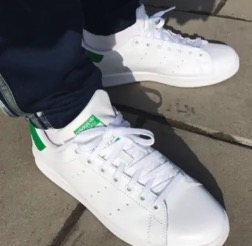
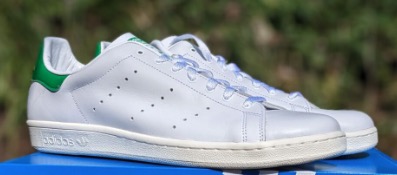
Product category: misc
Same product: yes